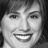
Emotion: happy